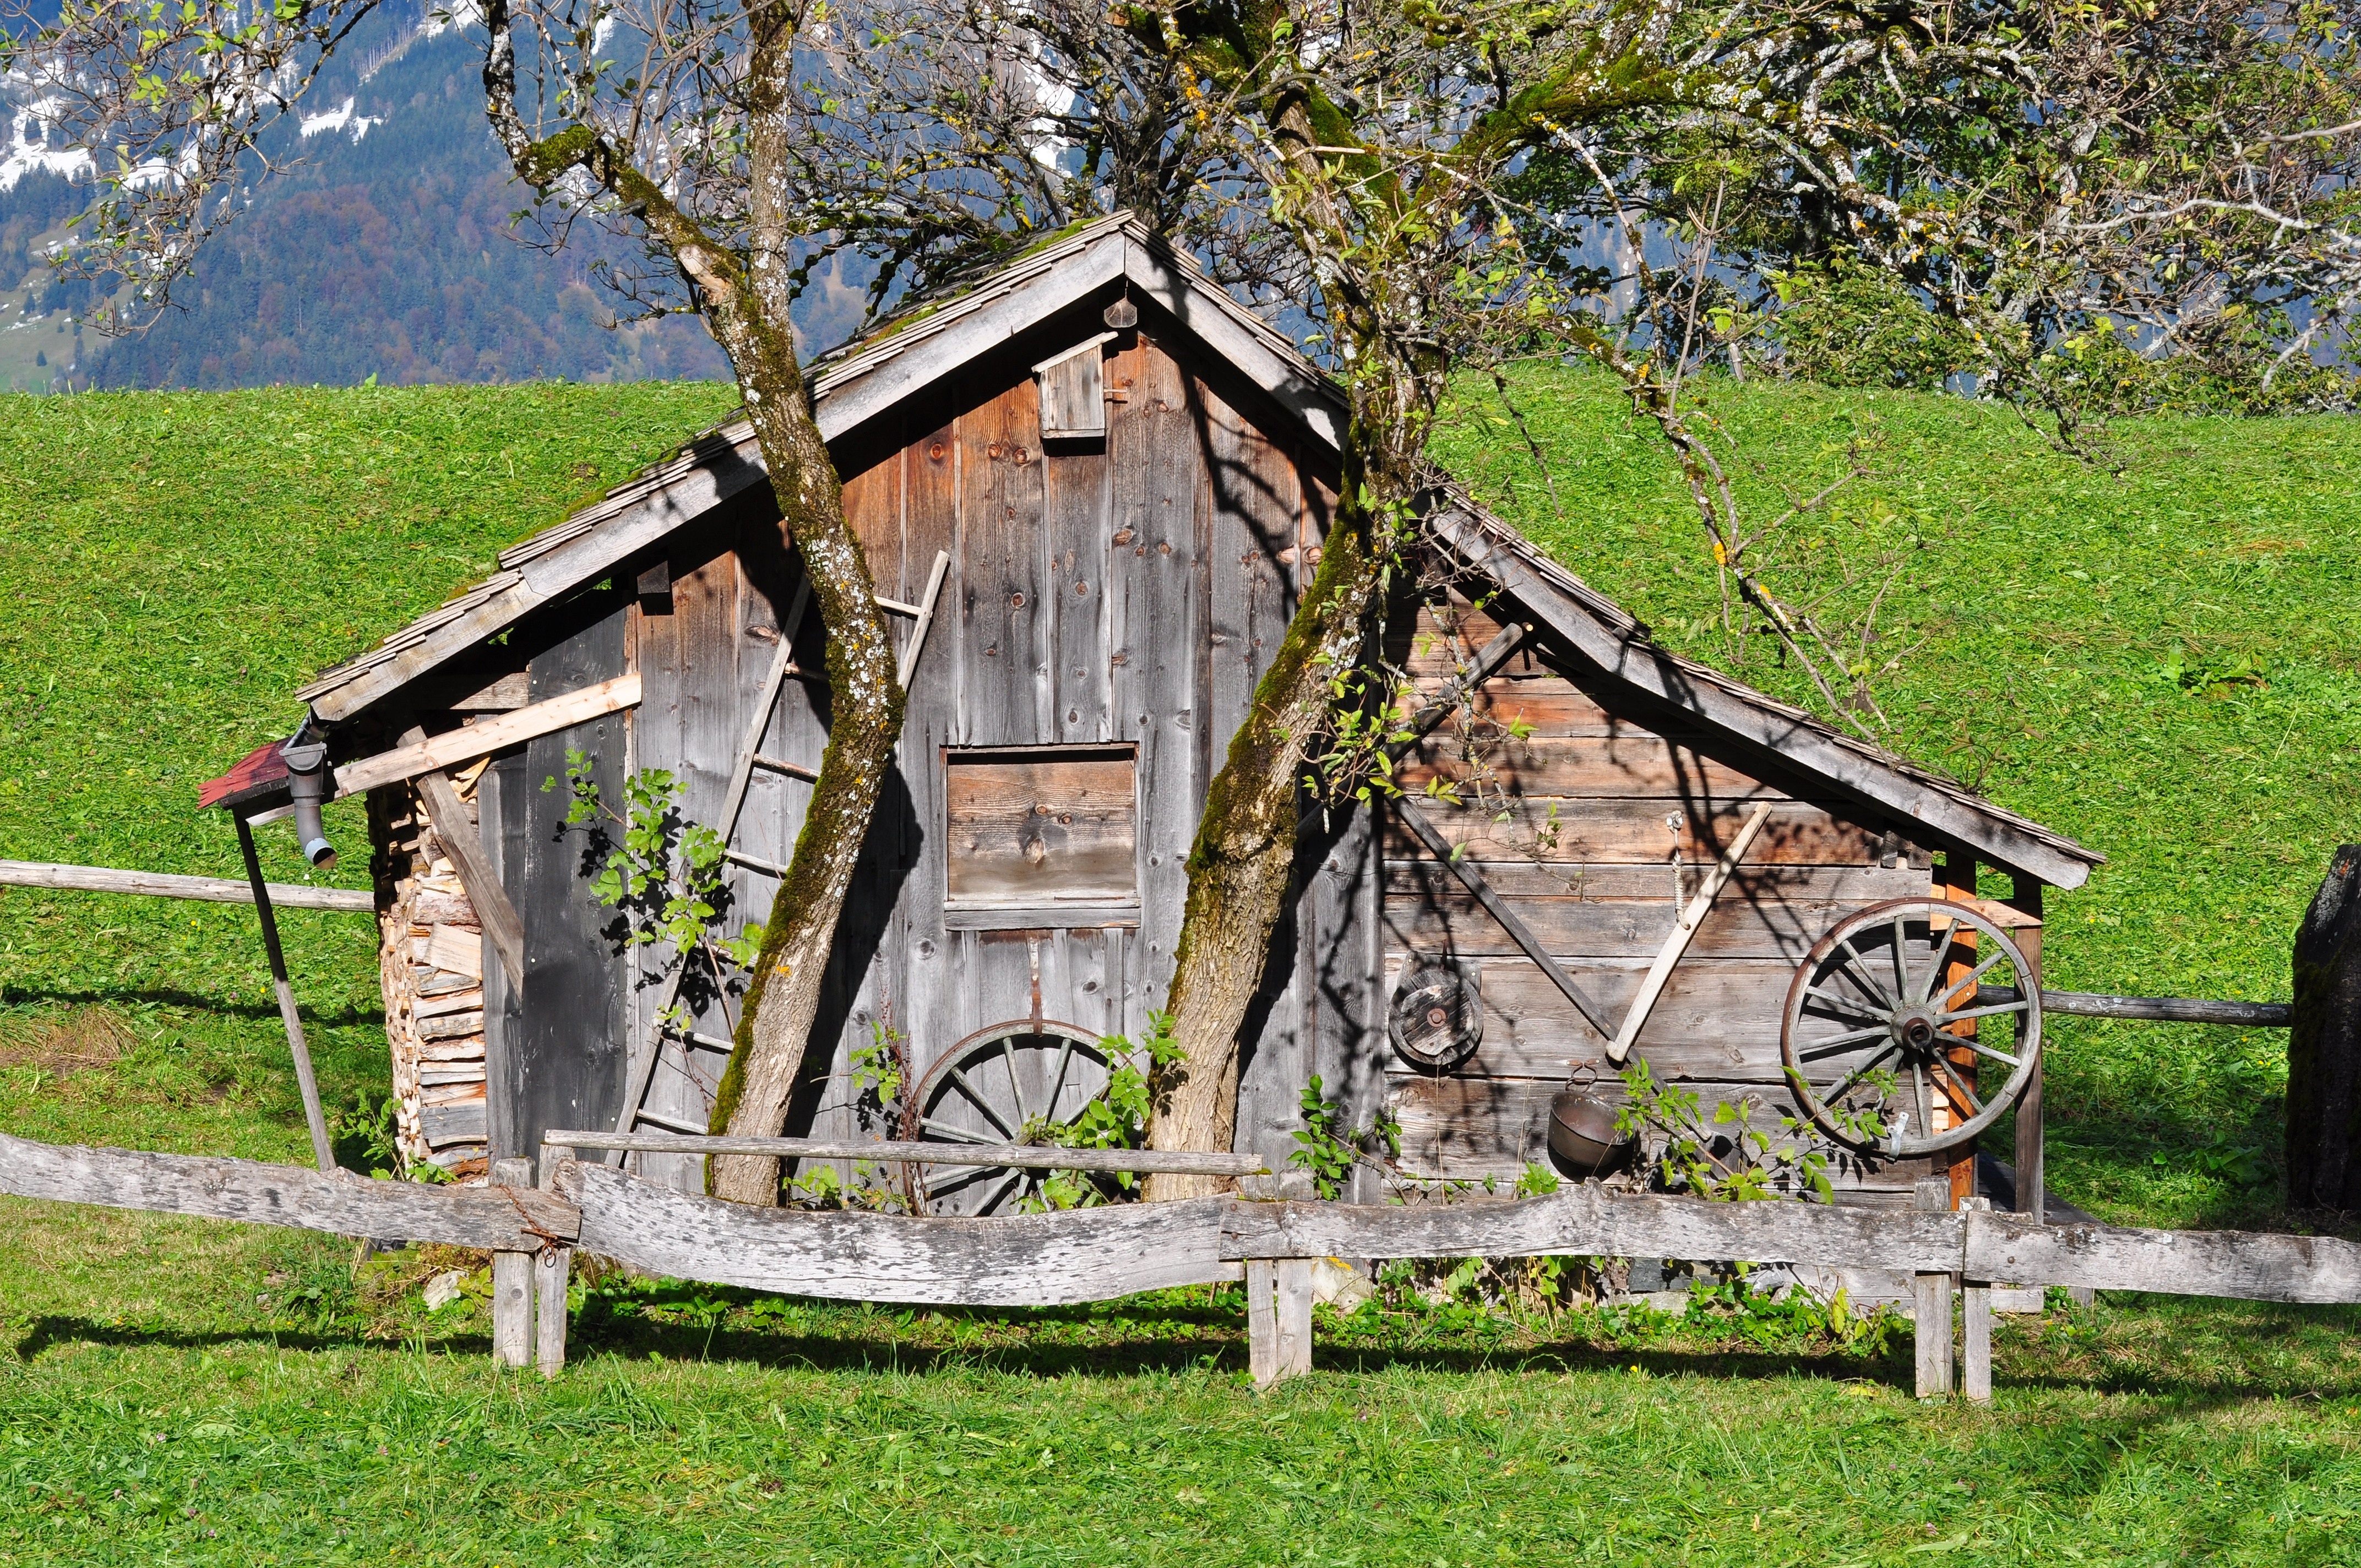
tree, nature, wood, farm, meadow, house, building, old, shed, vacation, hut, village, shack, cottage, chapel, agriculture, rural area, alpine hut, mountain hut, outdoor structure